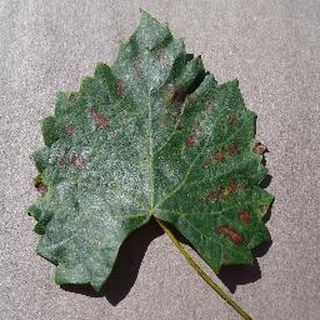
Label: grape_esca_black_measles